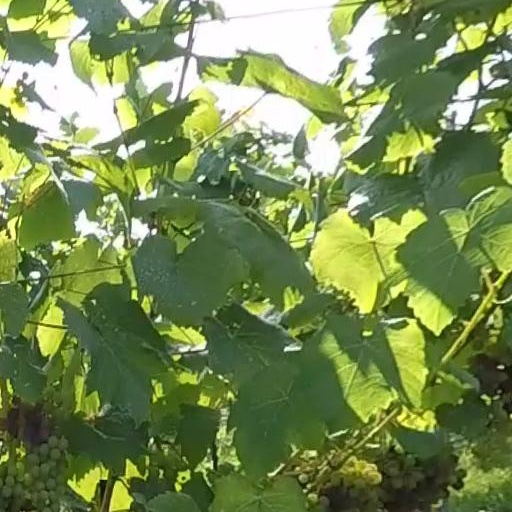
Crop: grape